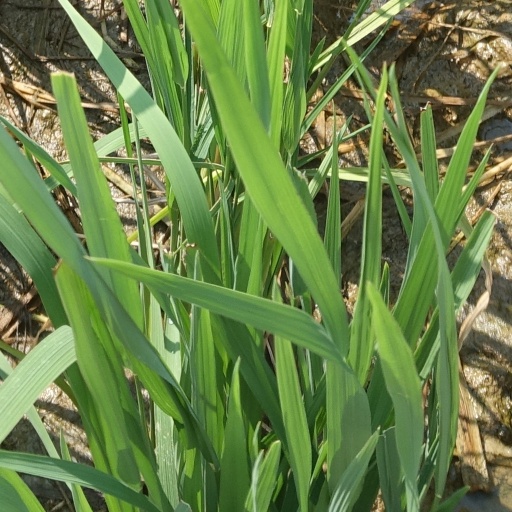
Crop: rice